SNARE protein

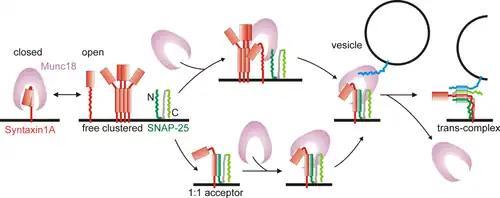
Depiction of the formation of a "trans"-SNARE complex. Shows how Munc18 interacts with the SNARE proteins during complex formation.

SNARE proteins must assemble into "trans"-SNARE complexes to provide the force that is necessary for vesicle fusion. The four α-helix domains (1 each from synaptobrevin and syntaxin, and 2 from SNAP-25) come together to form a coiled-coil motif. The rate-limiting step in the assembly process is the association of the syntaxin SNARE domain, since it is usually found in a "closed" state where it is incapable of interacting with other SNARE proteins. When syntaxin is in an open state, "trans"-SNARE complex formation begins with the association of the four SNARE domains at their N-termini. The SNARE domains proceed in forming a coiled-coil motif in the direction of the C-termini of their respective domains. SNAP and NSF also associate with the complex formed by SNAREs during this step and participate in the later events of priming and disassembly.